List of Nashville Predators head coaches

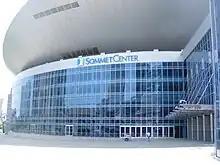
The Predators have played their home games at the Bridgestone Arena (formerly the Sommet Center) since their inaugural season.

The Nashville Predators are an American professional ice hockey team based in Nashville, Tennessee. They play in the Central Division of the Western Conference in the National Hockey League (NHL). The team joined the NHL in 1998 as an expansion team. The Predators have played their home games at the Bridgestone Arena since their inaugural season. The Predators are owned by Predators Holdings LLC, Barry Trotz is their general manager.